Answer in natural language. How many Chairs are visible in the scene? Choose between the following options: 4, 2, 5, 3 or 6
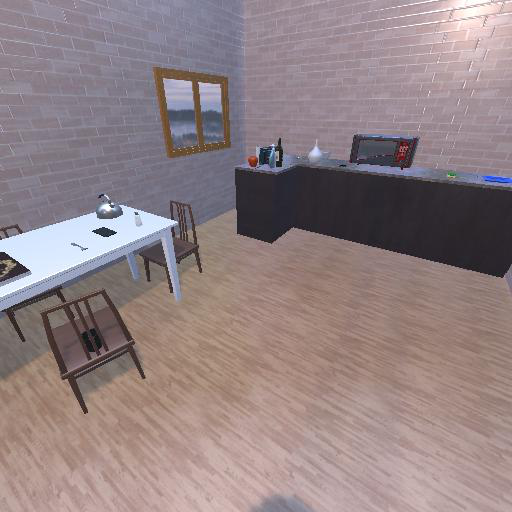
<answer>3</answer>